Tell Me How I Die

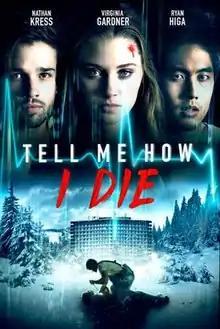
Film poster

Tell Me How I Die is a 2016 American horror film directed, produced, and co-written by D.J. Viola. The film stars Nathan Kress, Virginia Gardner, Kirby Bliss Blanton, Ryan Higa, Mark Furze, Ethan Peck, Mark Rolston and William Mapother. The film follows a group of college students who undergo a clinical drug trial, testing a memory enhancement drug. The side effects they soon experience shows them premonitions of their deaths.